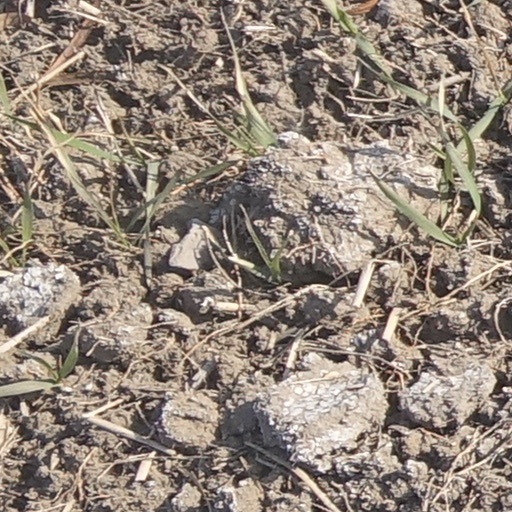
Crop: wheat